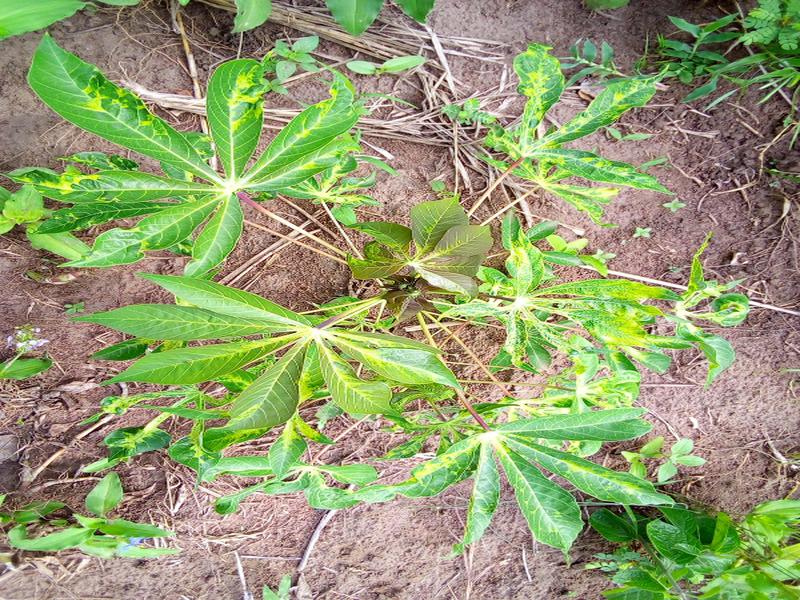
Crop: cassava
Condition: mosaic_disease